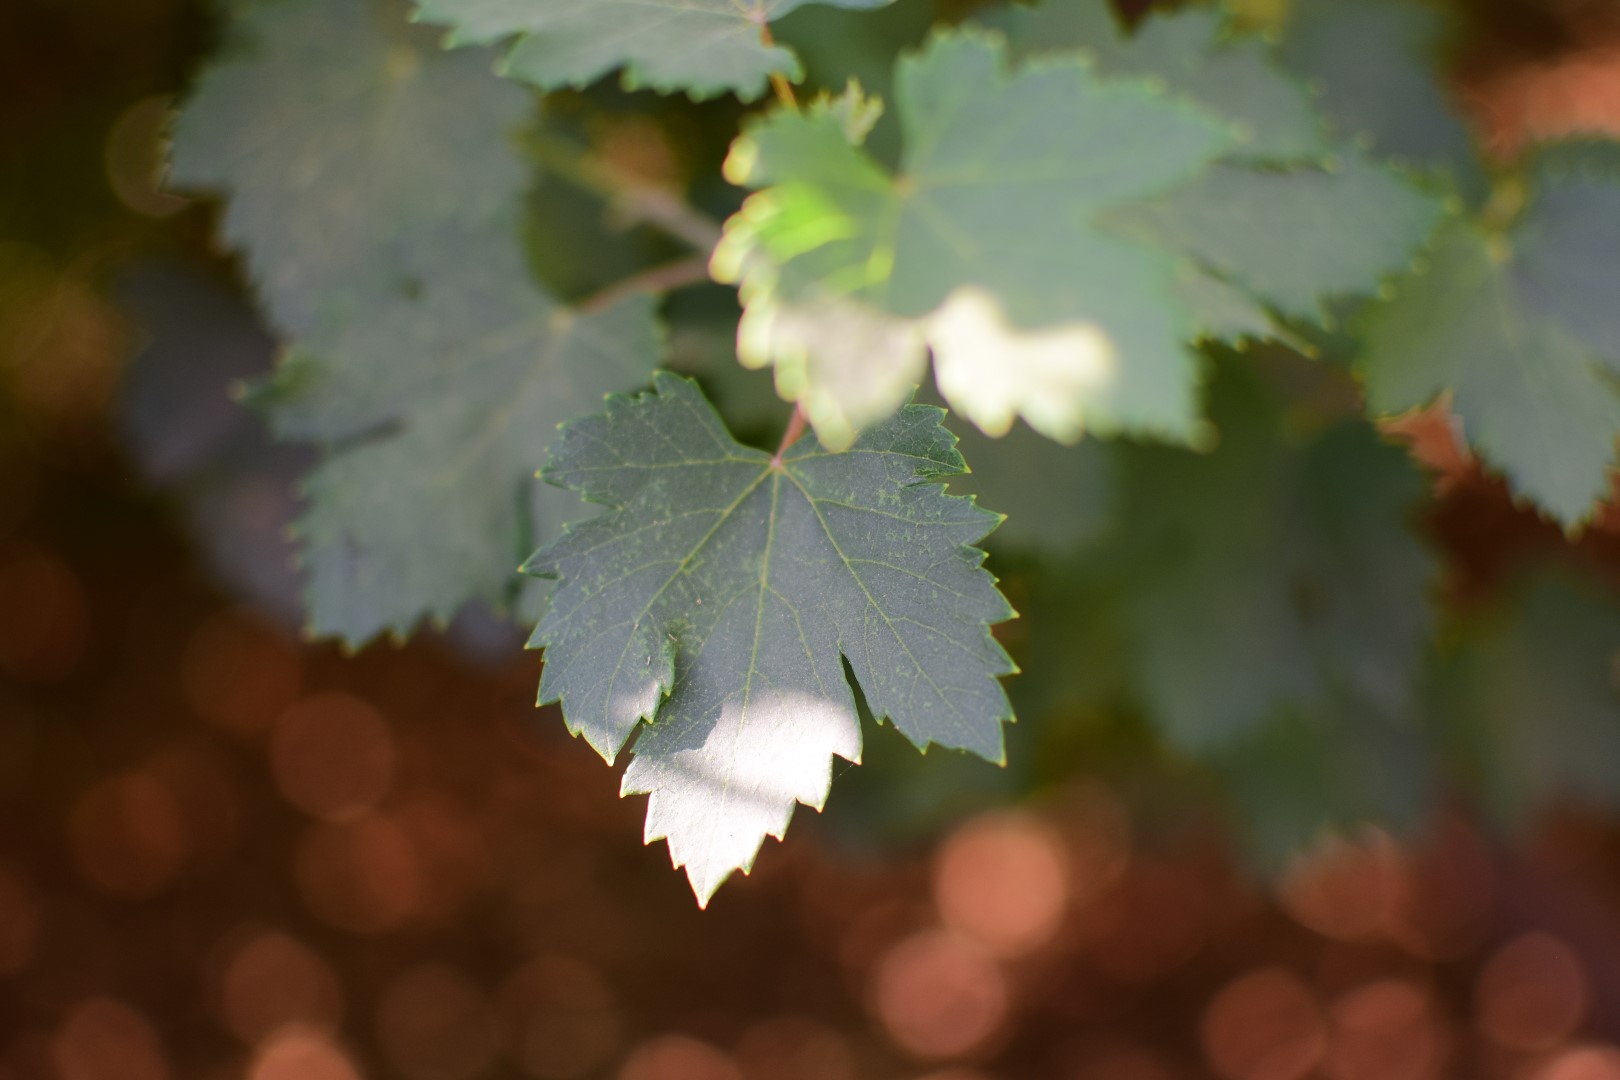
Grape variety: Halawani